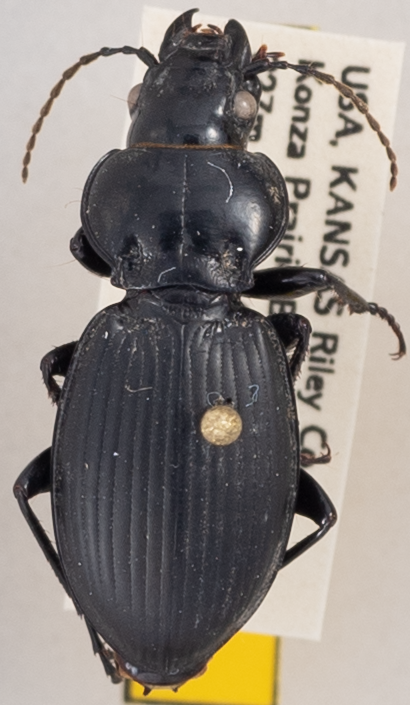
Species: Cyclotrachelus sodalis
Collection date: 2019-06-19
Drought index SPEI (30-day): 0.1
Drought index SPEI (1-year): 1.69
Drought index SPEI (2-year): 0.24